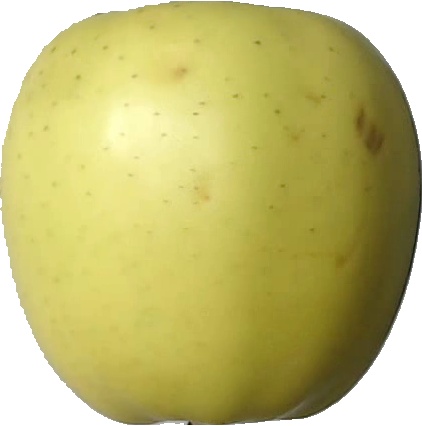
Label: apple_golden_2